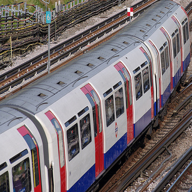
Vehicle type: Trains